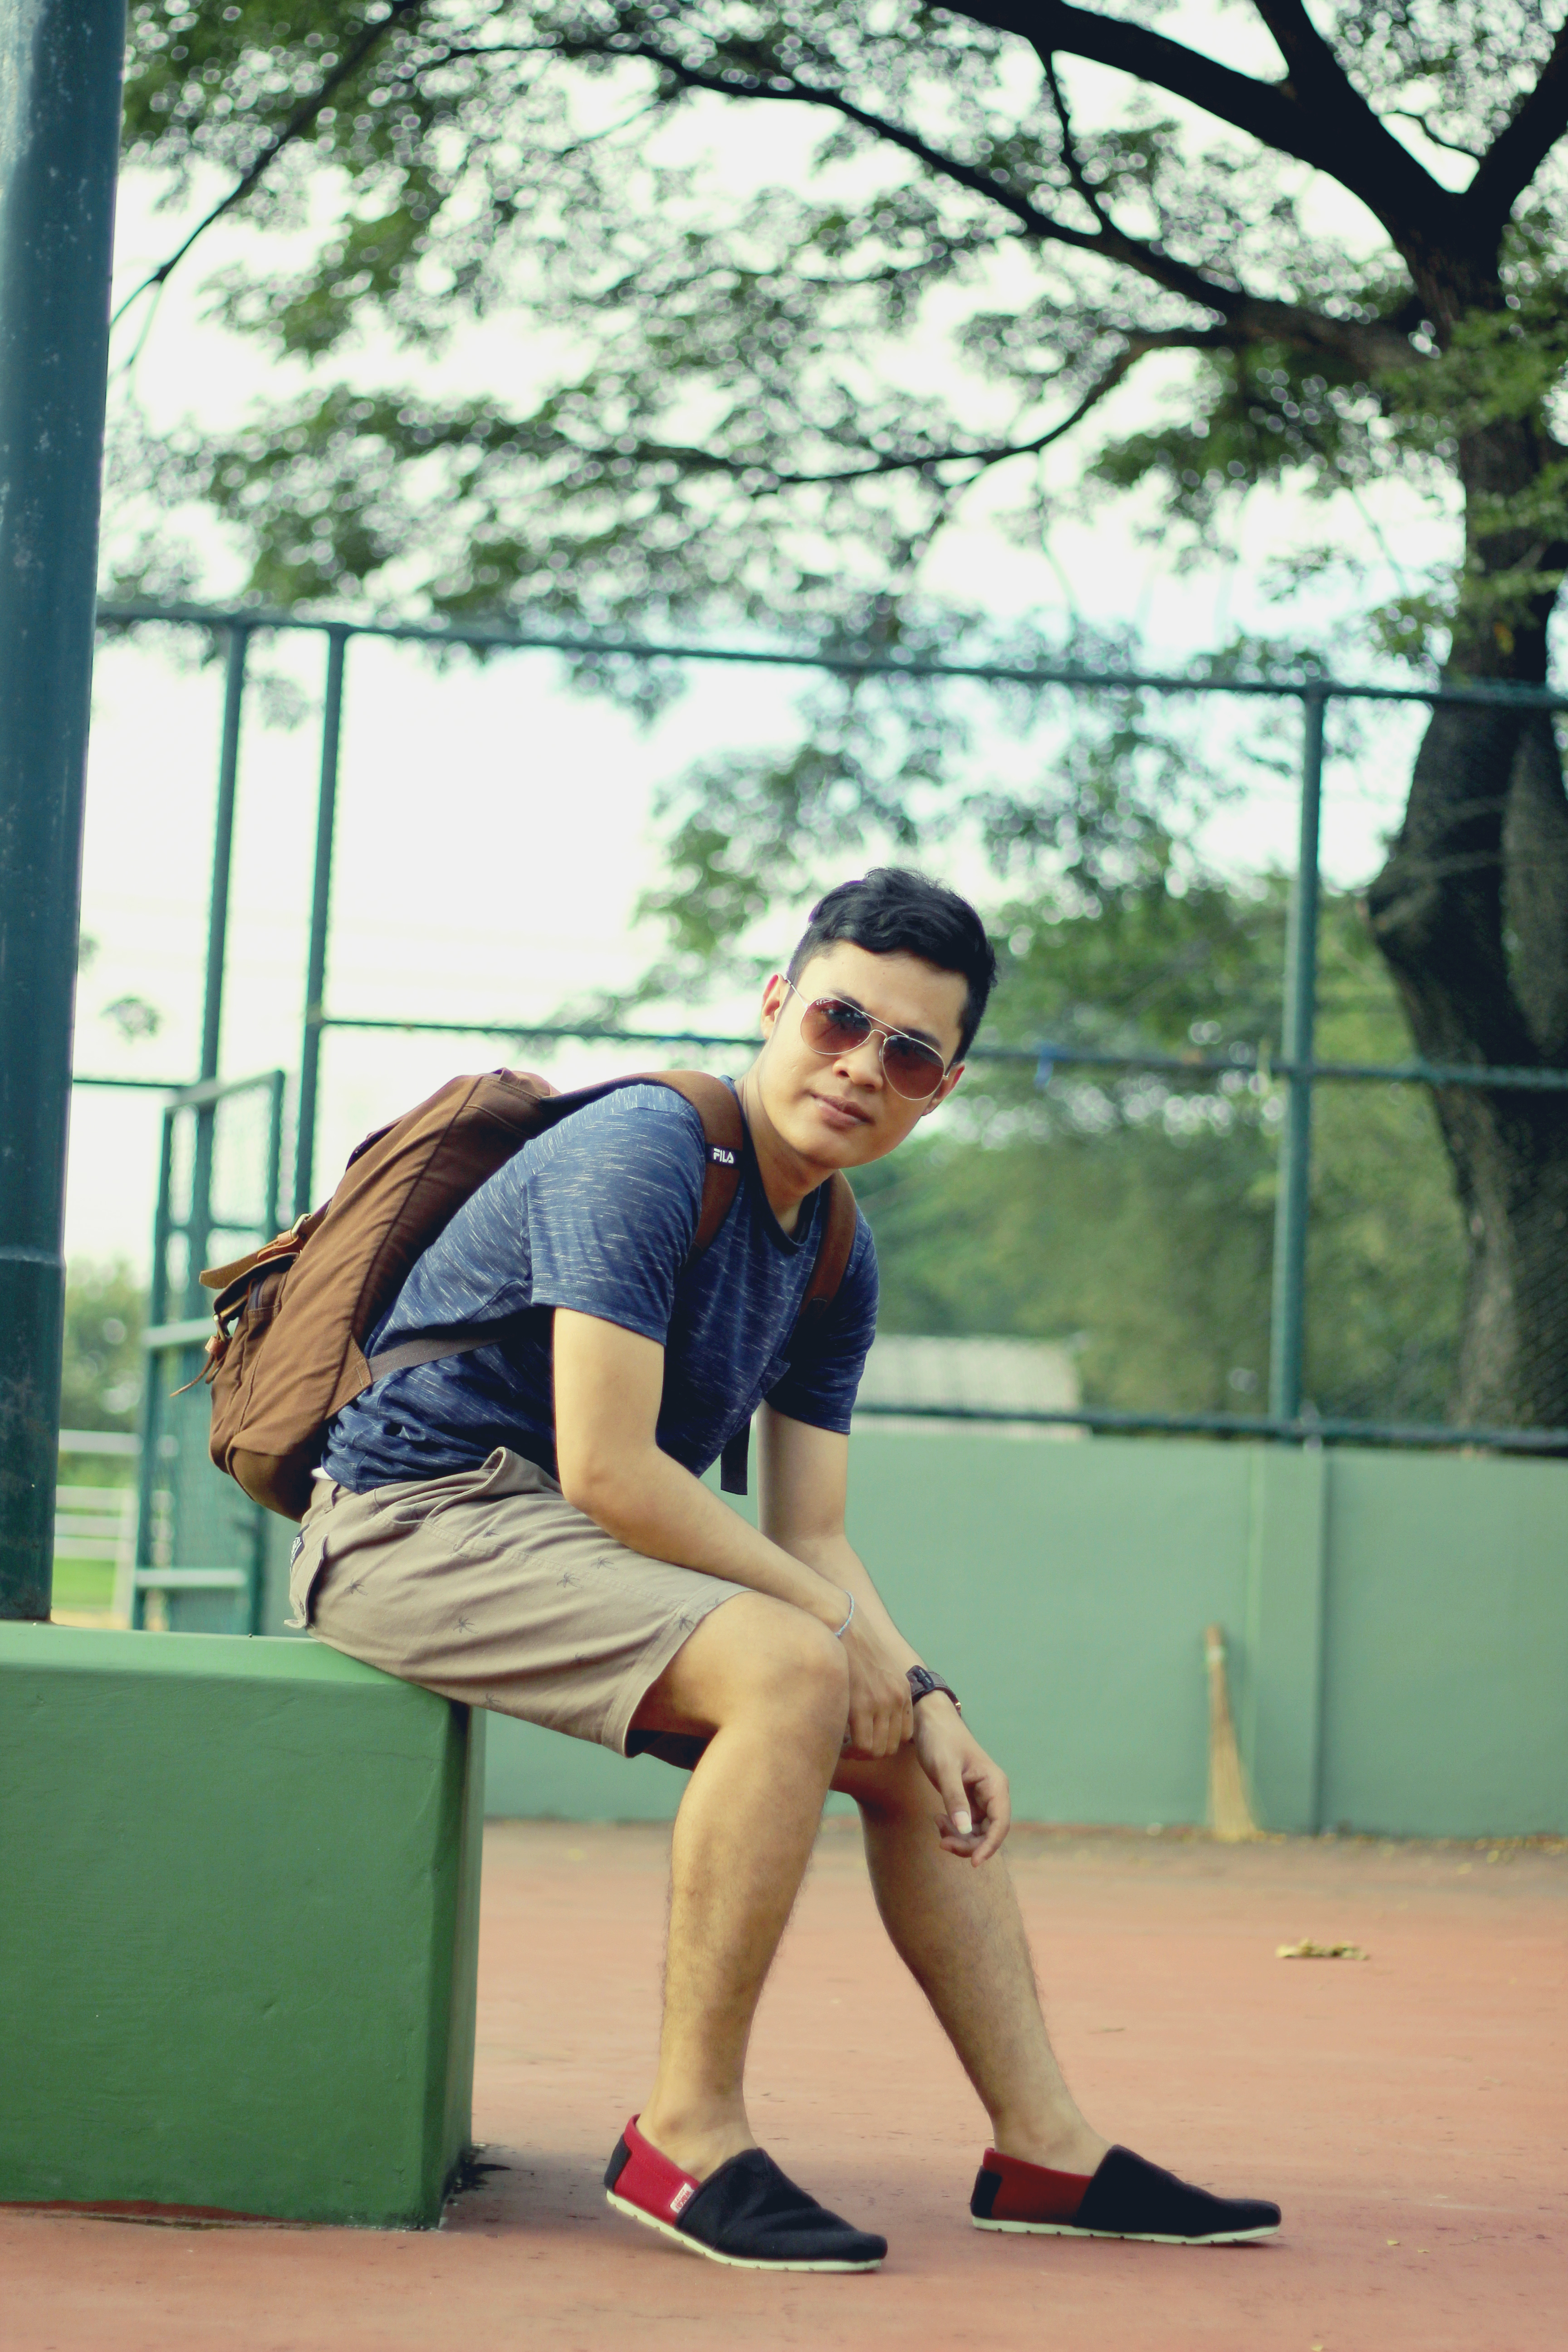
a, green, fashion, photography, leg, footwear, glasses, fun, leisure, eyewear, shoe, photo shoot, sunglasses, t shirt, style